Landenberg Bridge

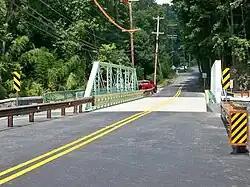
The new bridge, just after completion in July 2010

The Landenberg Bridge is a truss bridge carrying Landenberg Road across the White Clay Creek in Landenberg, Pennsylvania.